British enterprise law

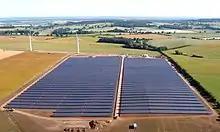
The Westmill Solar Co-operative was established by residents in Oxfordshire to generate community solar power. Solar panel prices have decreased exponentially. Every home or business can access the feed-in tariff. In 2017, fourteen 280Watt solar panels, and a 10kW battery (enough to power a home, and have zero electricity bills indefinitely) cost around £7500.

While banks perform an essential economic function, supported by public institutions, the rights of bank customers have generally been limited to contract. In general terms and conditions, customers receive very limited protection. The Consumer Credit Act 1974 sections 140A to 140D prohibit unfair credit relationships, including extortionate interest rates. The Consumer Rights Act 2015 sections 62 to 65 prohibit terms that create contrary to good faith, create a significant imbalance, but the courts have not yet used these rules in a meaningful way for consumers. Most importantly, since "Foley v Hill" the courts have held customers who deposit money in a bank account lose any rights of property by default: they apparently have only contractual claims in debt for the money to be repaid. If customers did have property rights in their deposits, they would be able to claim their money back upon a bank's insolvency, trace the money if it had been wrongly paid away, and (subject to agreement) claim profits made on the money. However, the courts have denied that bank customers have property rights. The same position has generally spread in banking practice globally, and Parliament has not yet taken the opportunity to ensure banks offer accounts where customer money is protected as property. Because insolvent banks do not, governments have found it necessary to publicly guarantee depositors' savings. This follows the model, started in the Great Depression, the US set up the Federal Deposit Insurance Corporation, to prevent bank runs. In 2017, the UK guaranteed deposits up to £85,000, mirroring an EU-wide minimum guarantee of €100,000. Moreover, because of the knock-on consequences of any bank failure, because bank debts are locked into a network of international finance, government has found it practically necessary to prevent banks going insolvent. Under the Banking Act 2009 if a bank is going into insolvency, the government may (and usually will if "the stability of the financial systems" is at stake) pursue one of three "stabilisation options". The Bank of England will either try to ensure the failed bank is sold onto another private sector purchaser, set up a subsidiary company to run the failing bank's assets (a "bridge-bank"), or for the UK Treasury to directly take shares in "temporary public ownership". This will wipe out the shareholders, but will keep creditors' claims intact. One method to prevent bank insolvencies, following the "Basel III" programme of the international banker group, has been to require banks hold more money in reserve based on how risky their lending is. EU-wide rules in the Capital Requirements Regulation 2013 achieve this in some detail, for instance requiring proportionally less in reserves if sound government debt is held, but more if mortgage-backed securities are held.